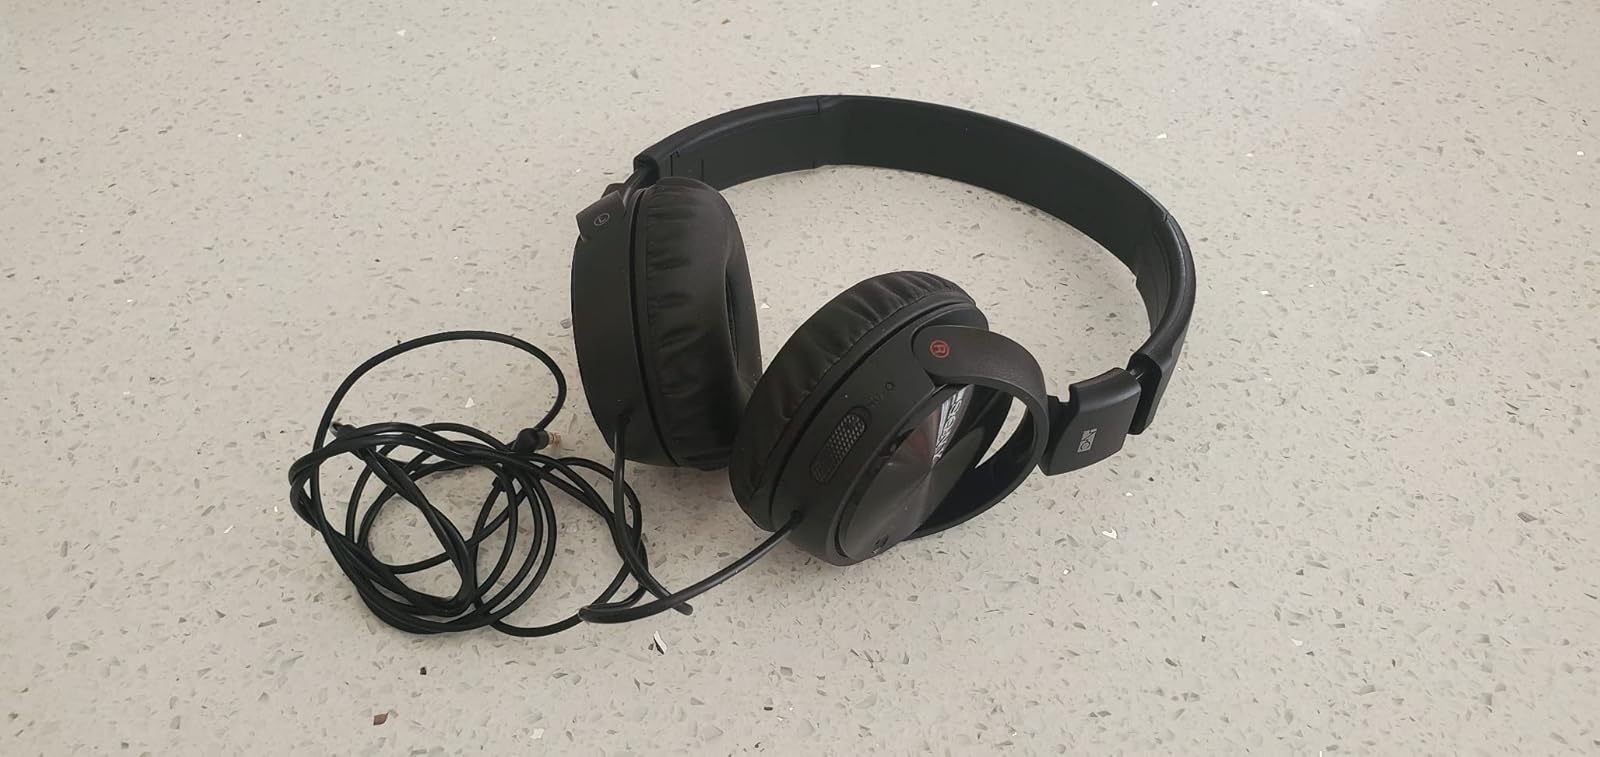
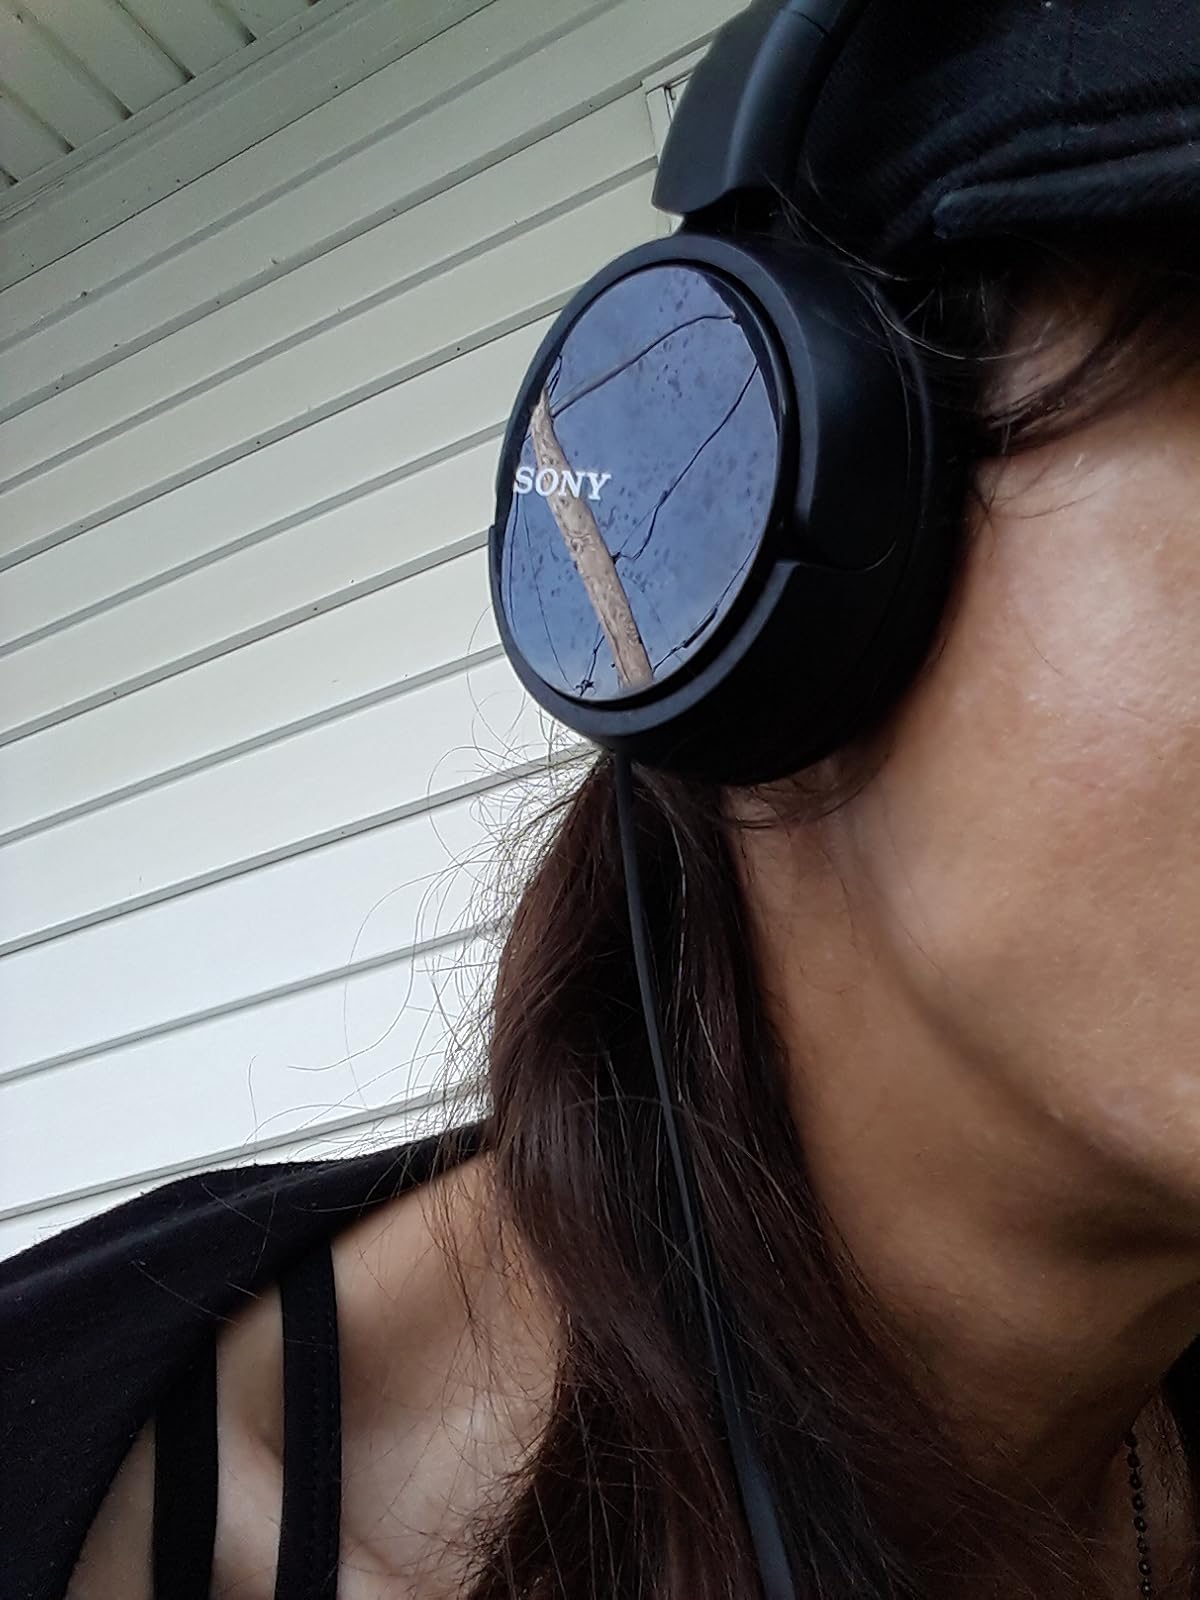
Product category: headphones
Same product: yes